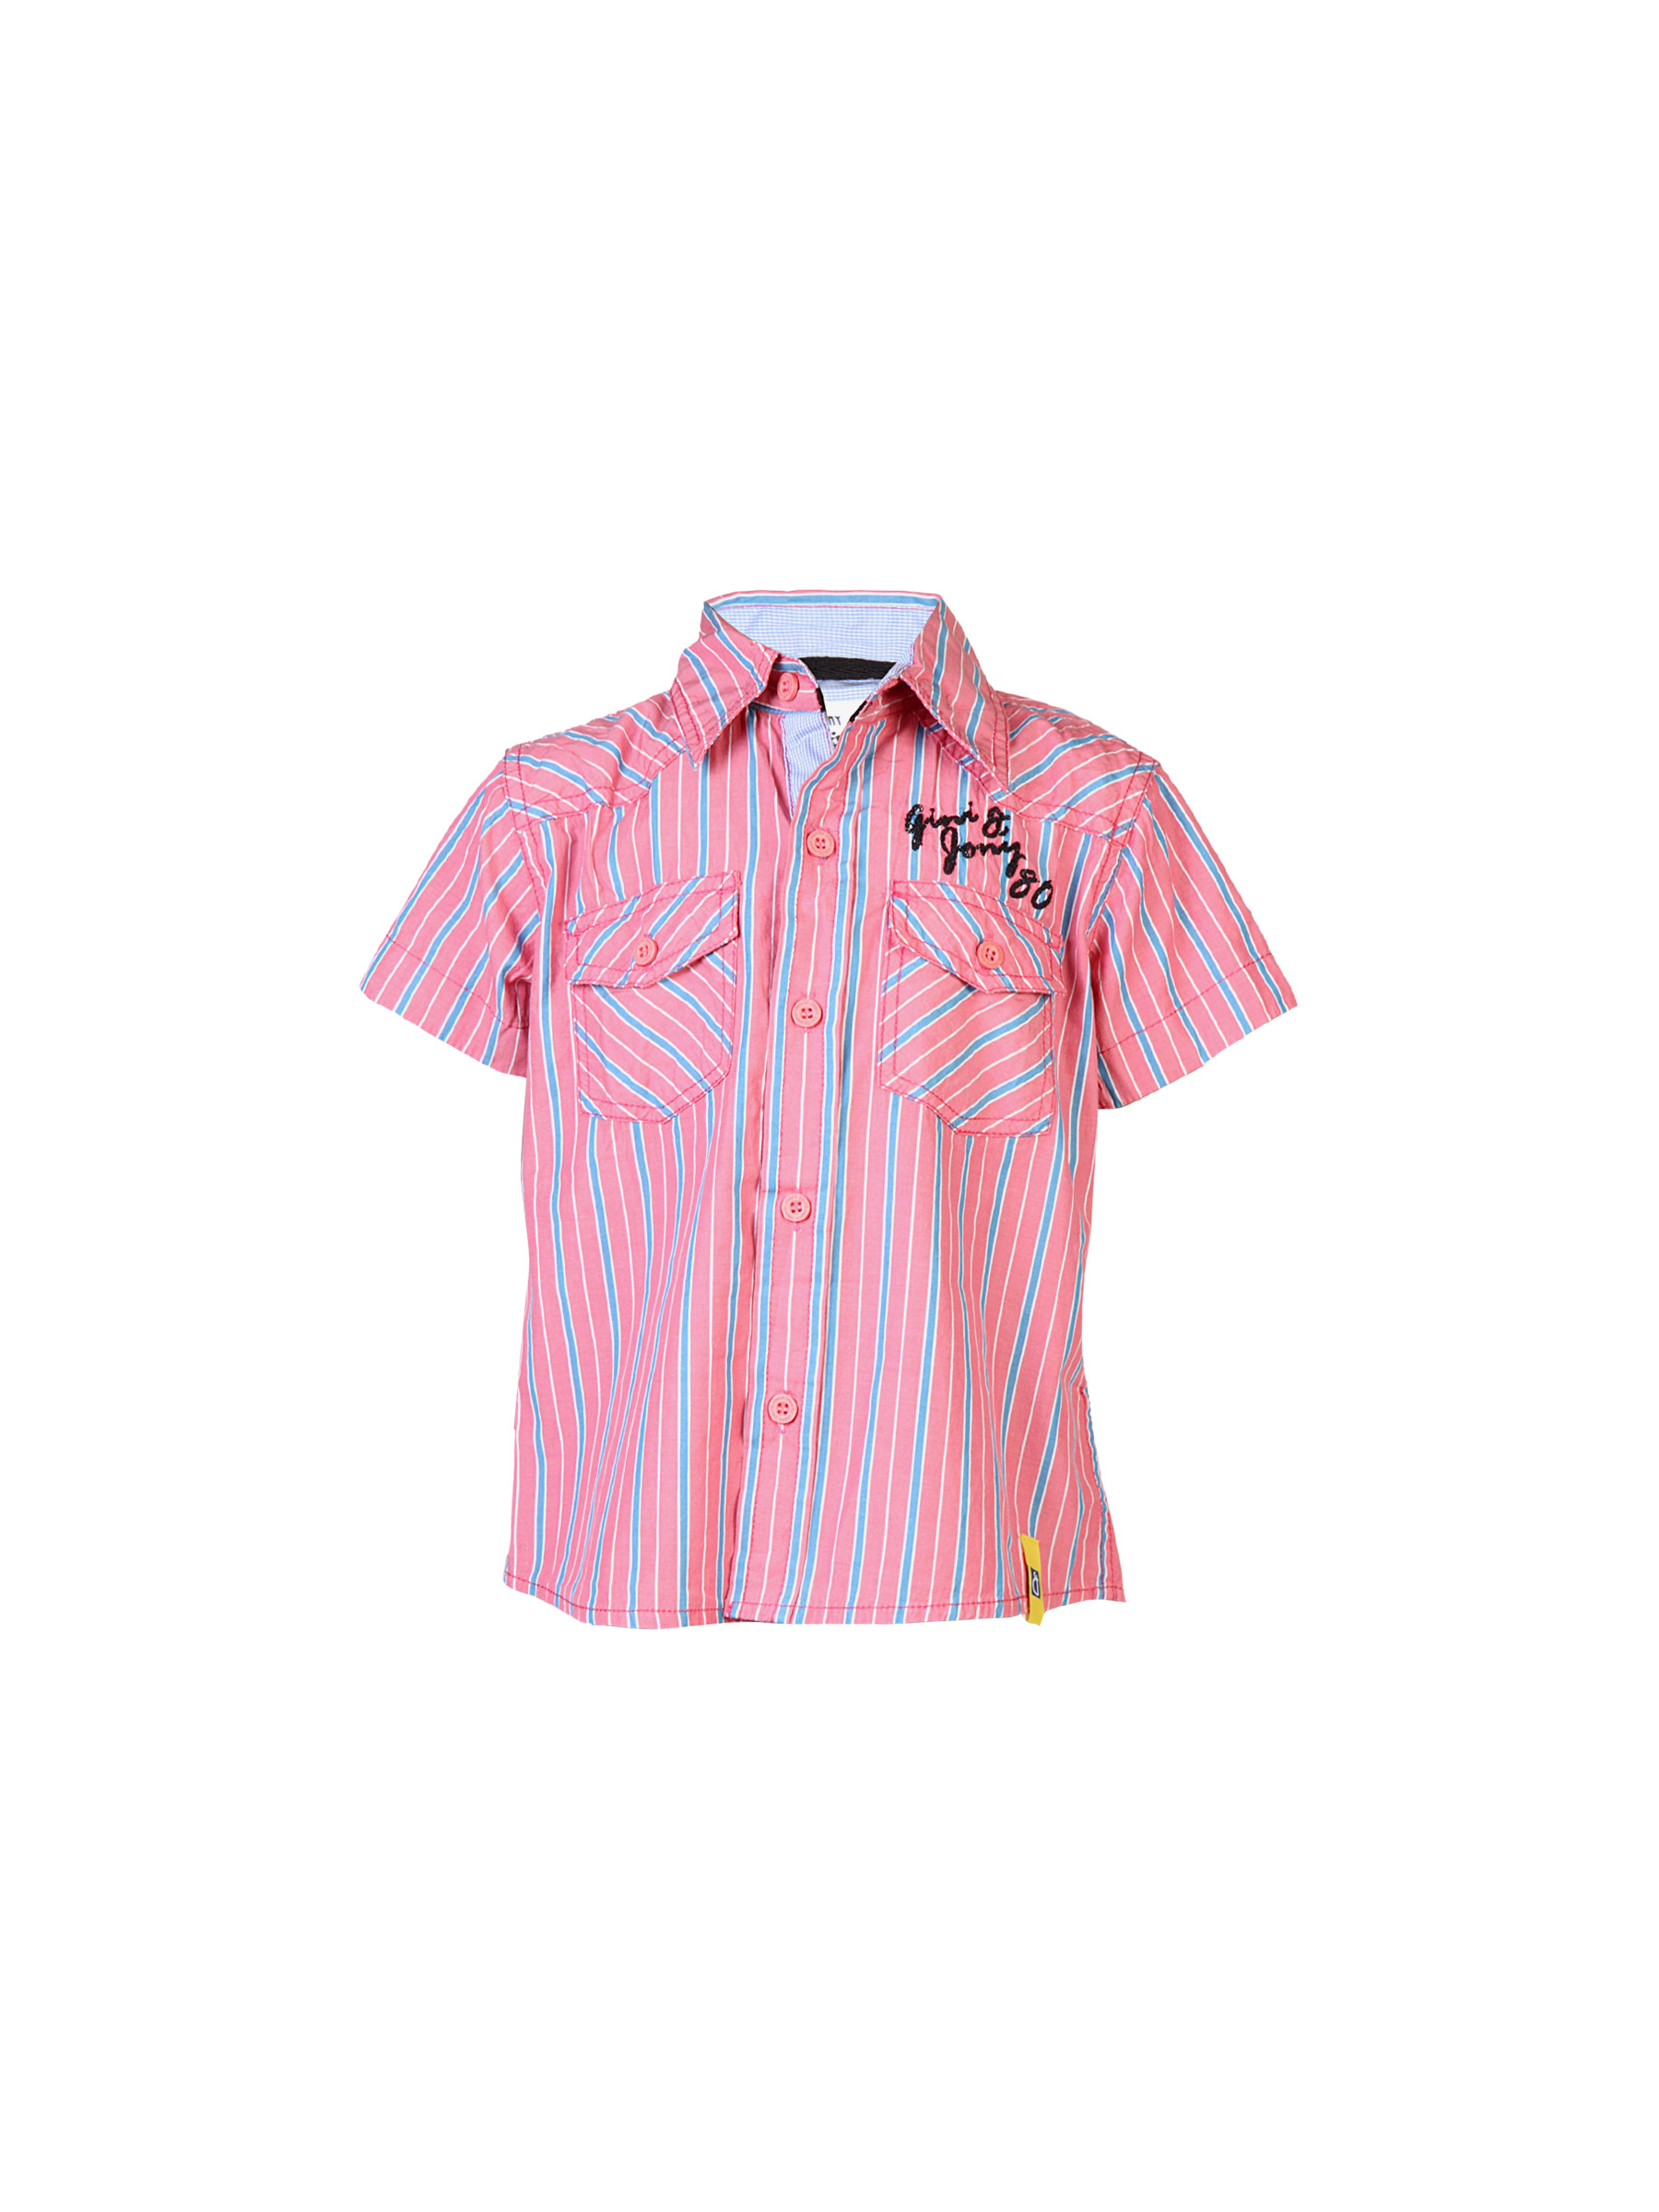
Gini and Jony Kids Boys Stripes Pink Shirts
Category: Apparel / Topwear / Shirts
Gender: Men
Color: Pink
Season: Fall 2011
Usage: Casual